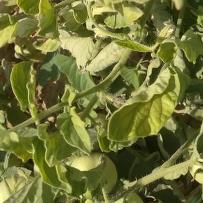
Crop: Tomato
Condition: virosis-d